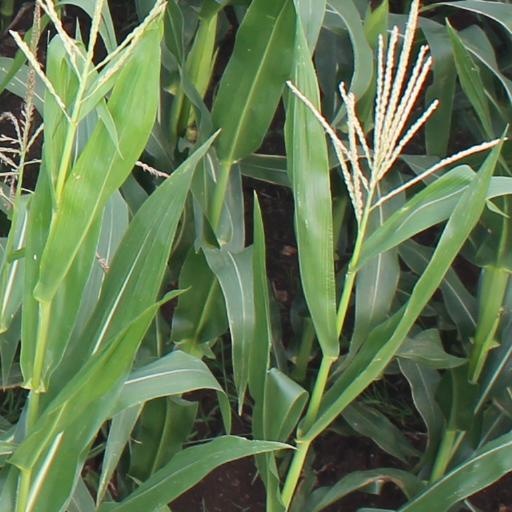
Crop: maize; corn